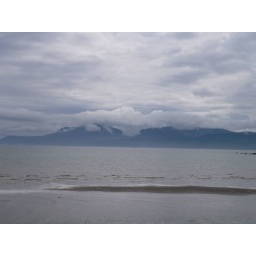
We tried looking for seals in the water by seal beach - there were none